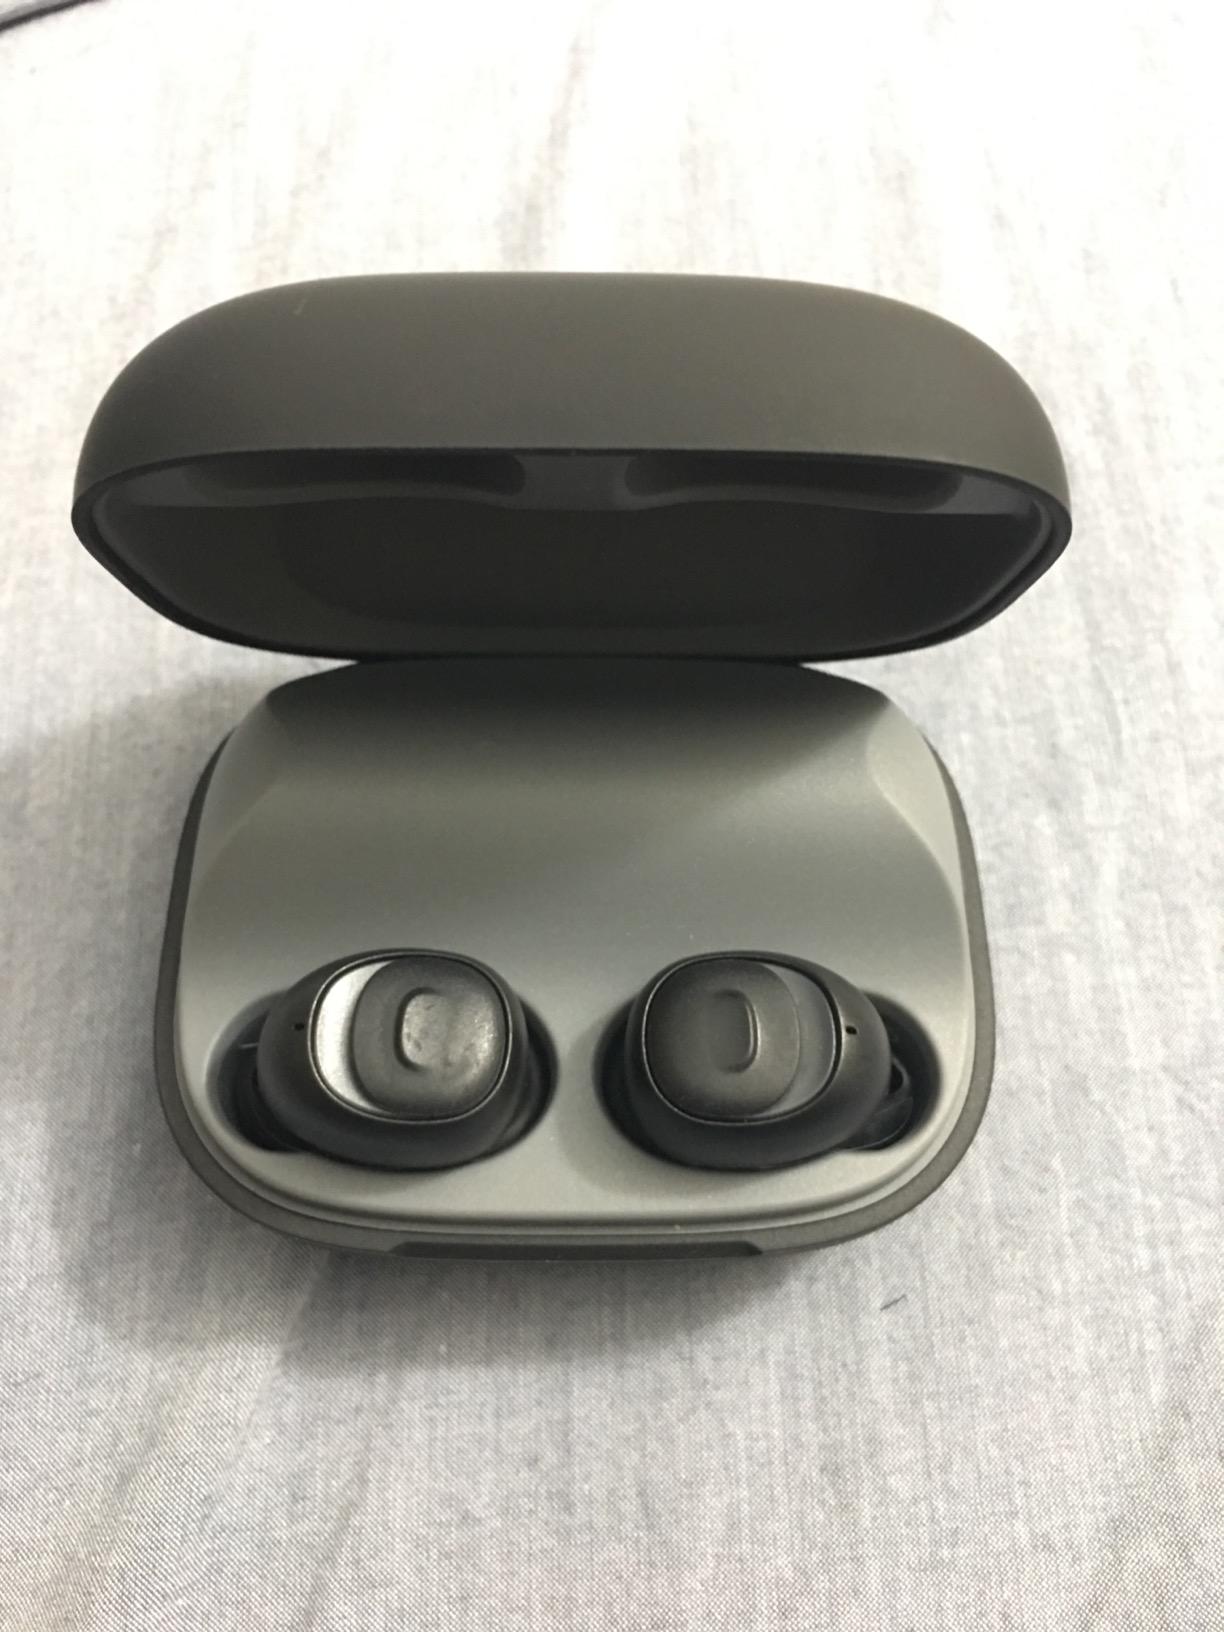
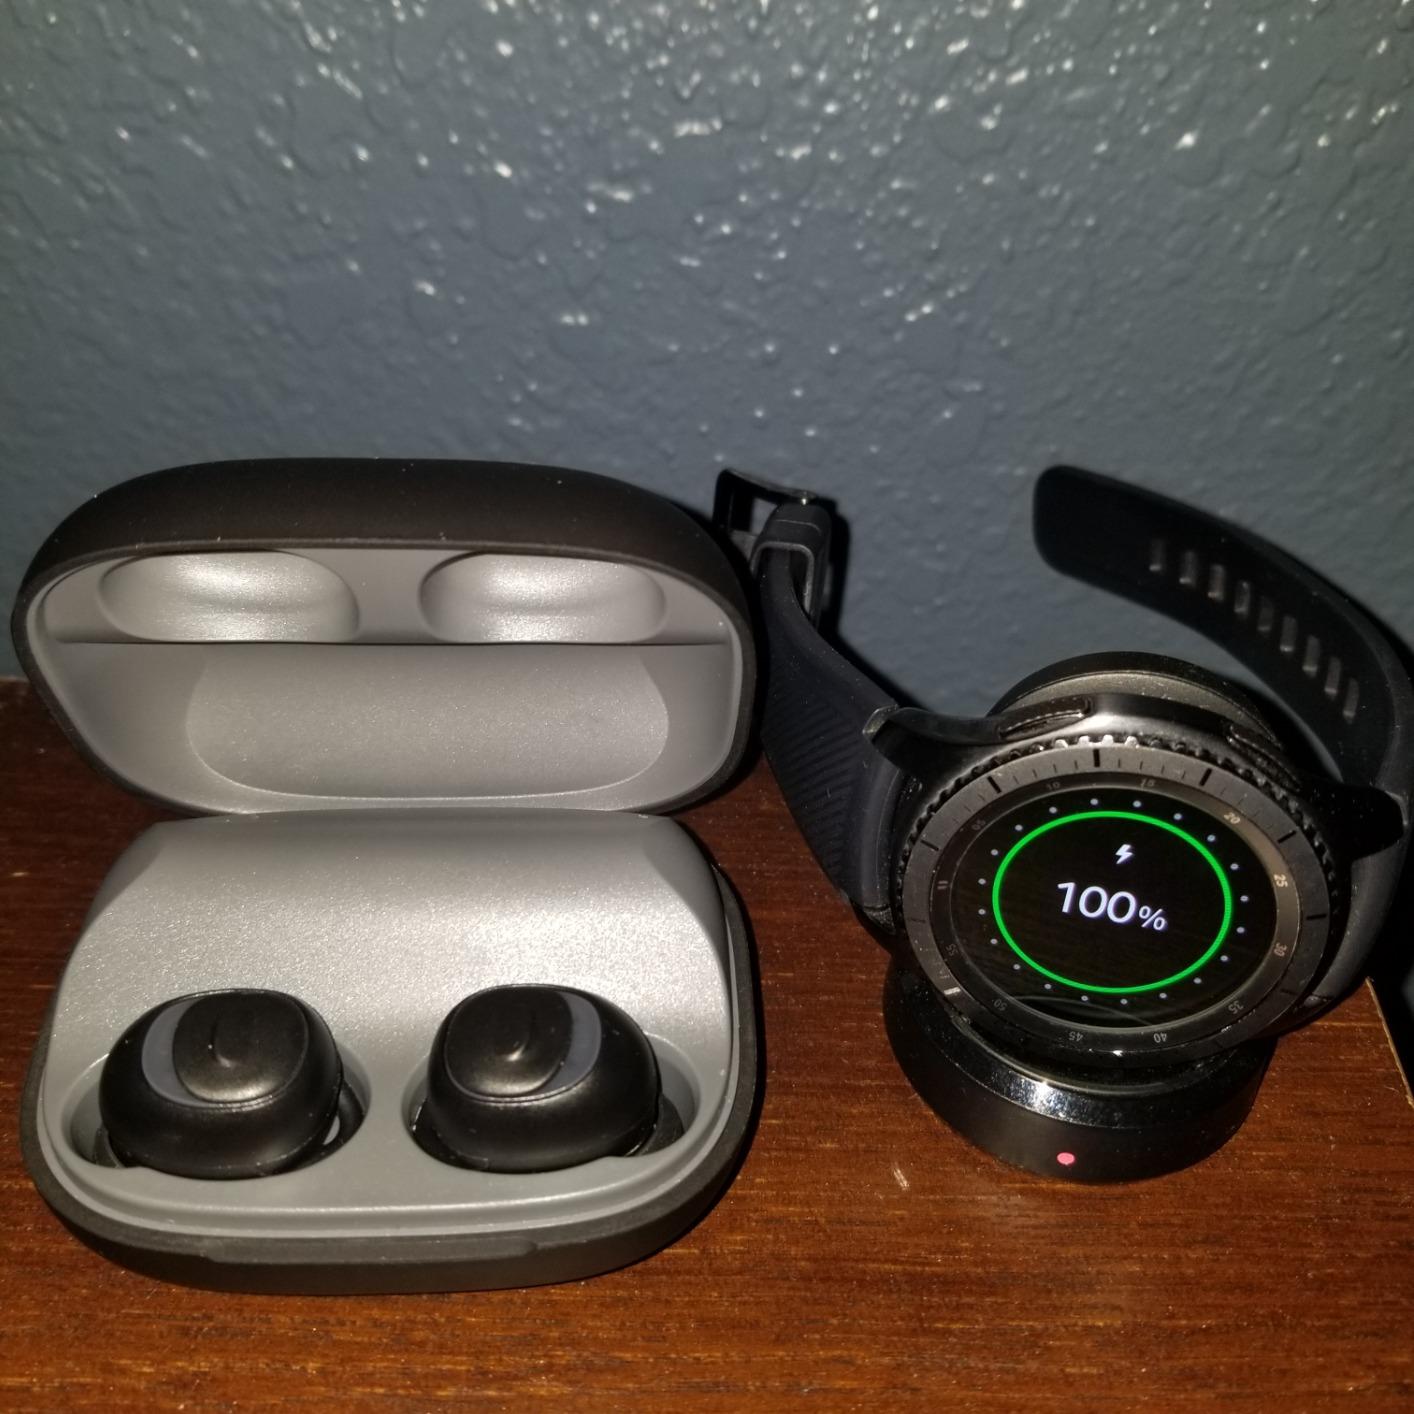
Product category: earbuds
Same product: yes